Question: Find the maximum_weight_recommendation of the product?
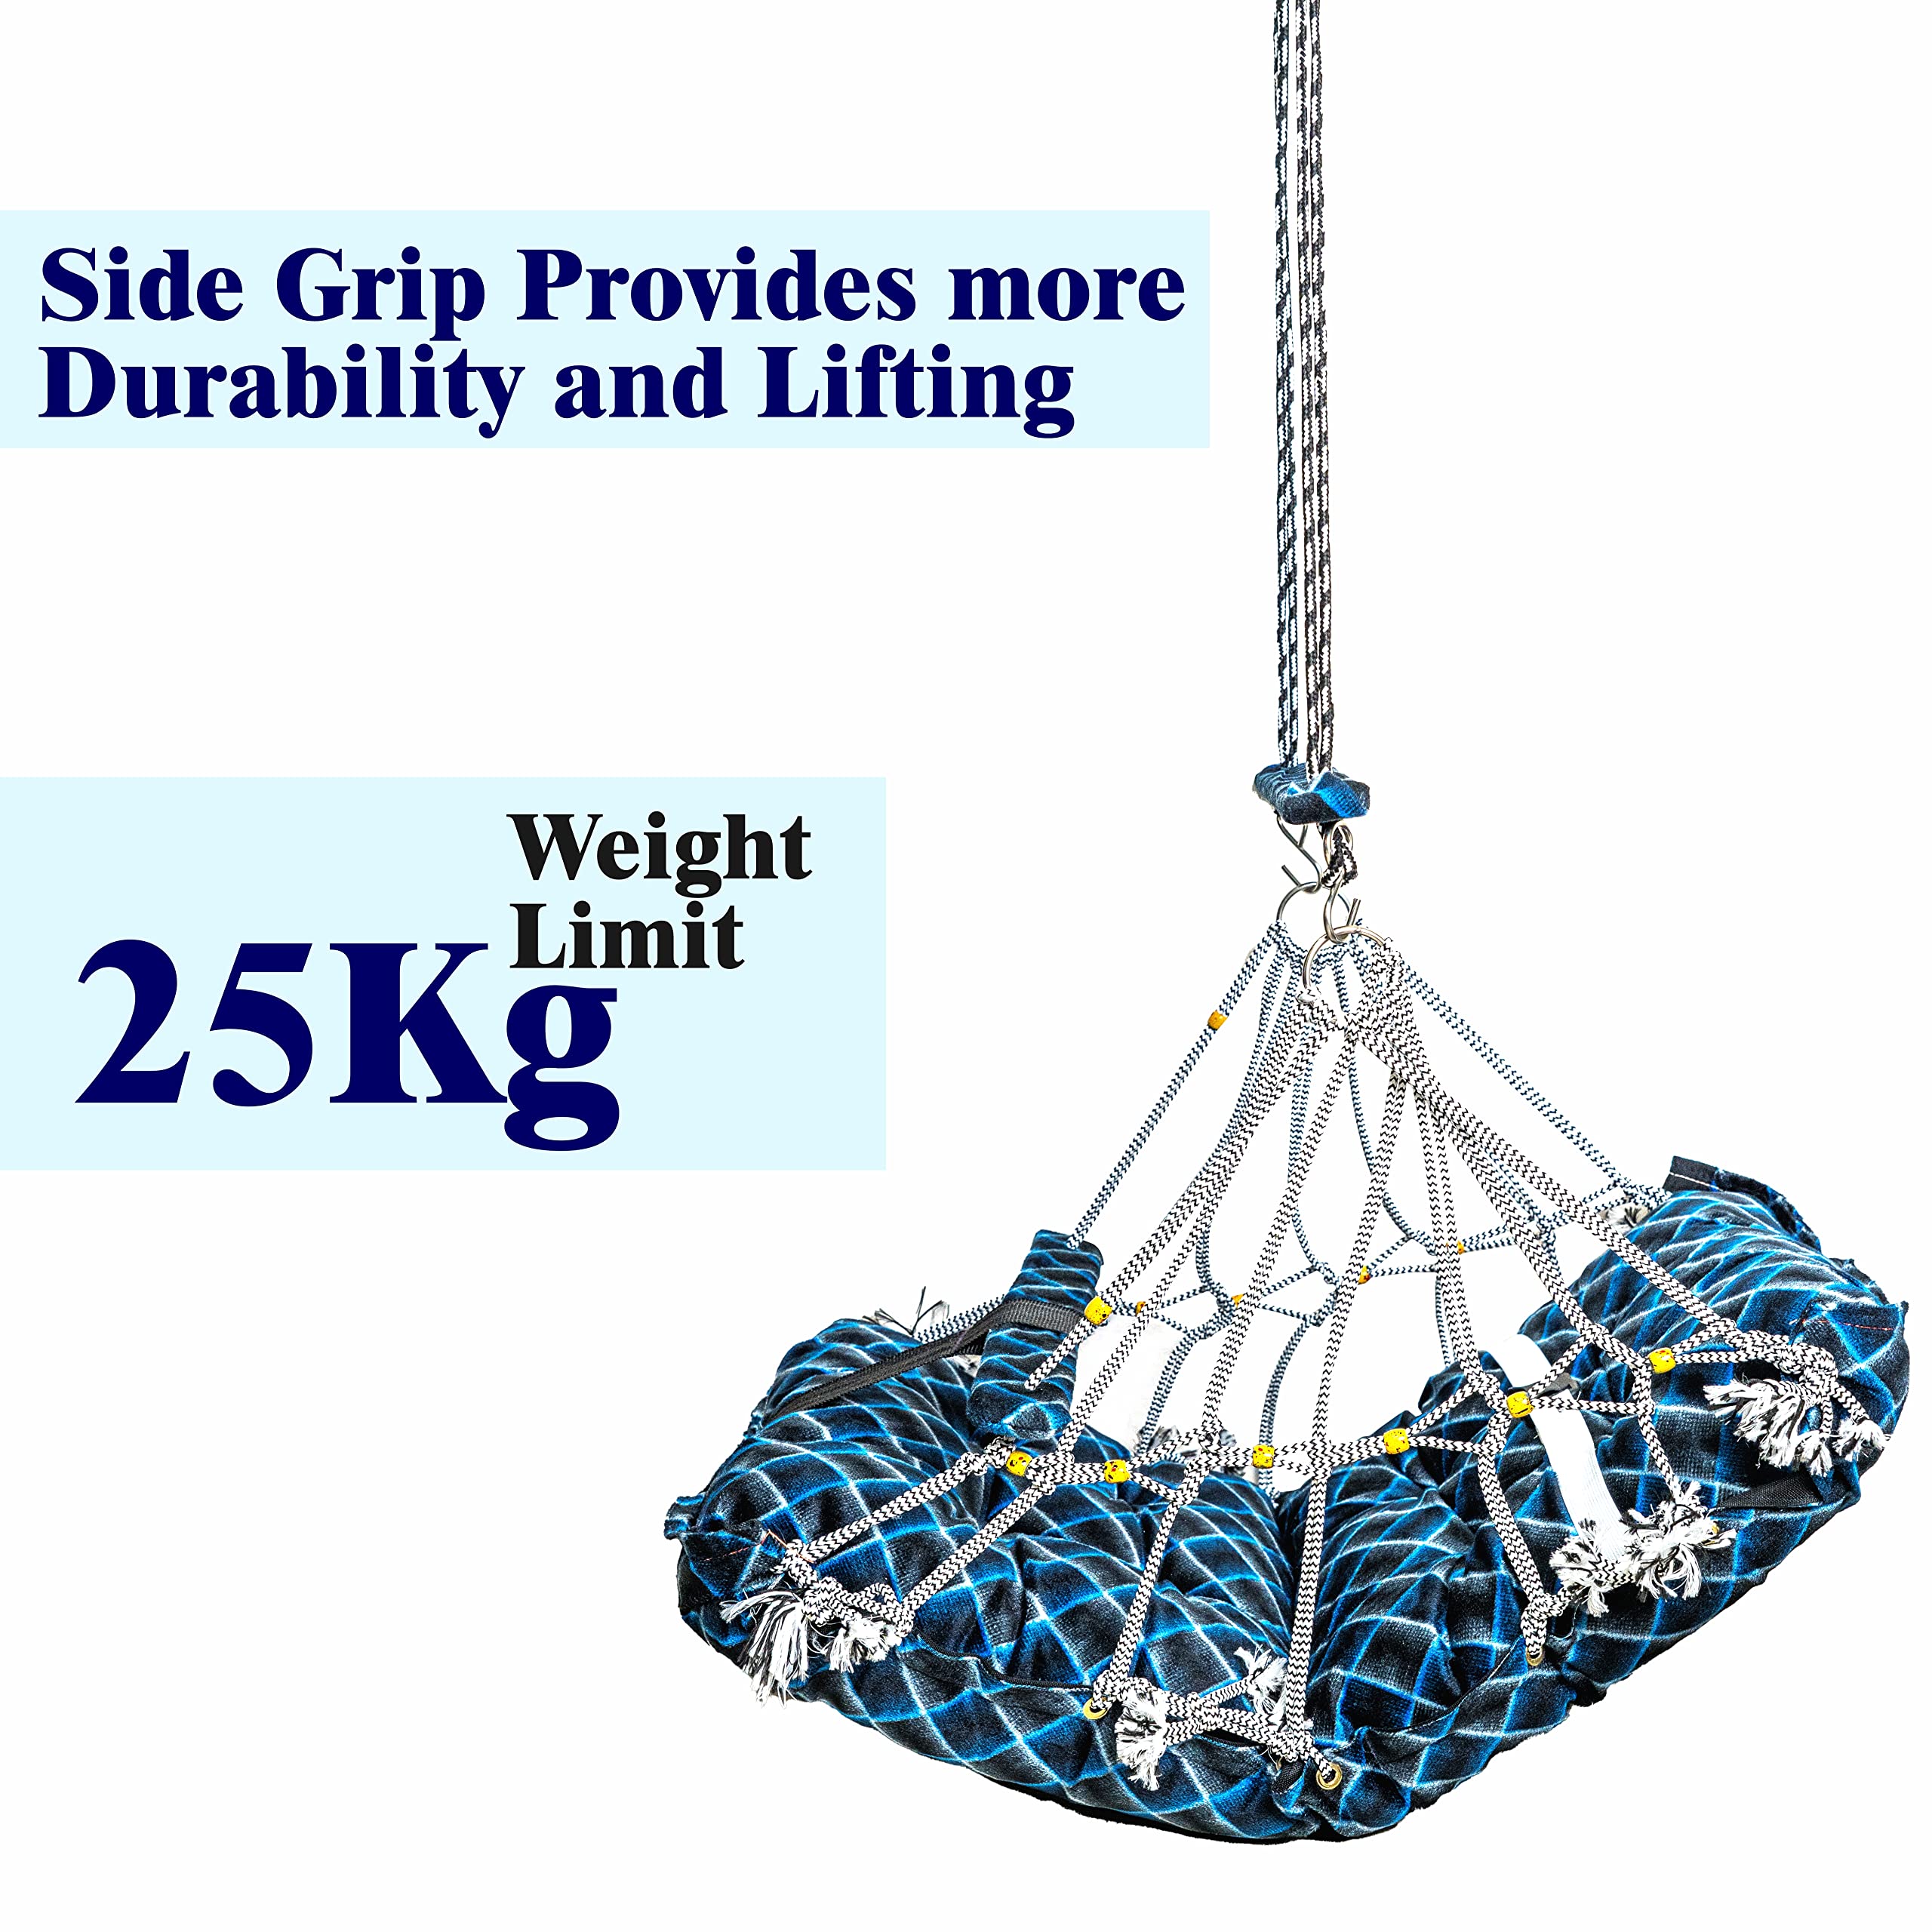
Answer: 25 kilogram